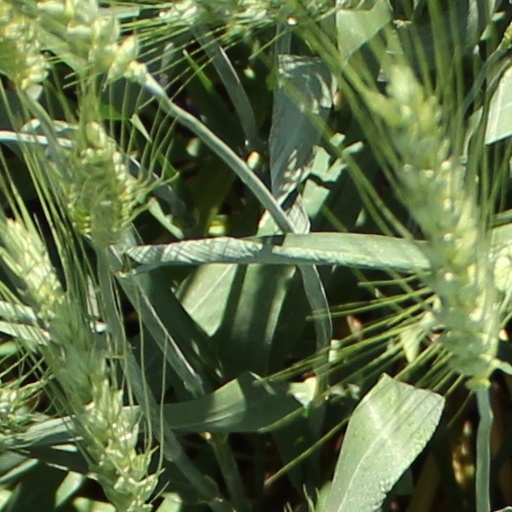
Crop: wheat